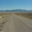
Label: road